Universal Hip Hop Parade

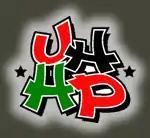
Universal Hip Hop Parade logo

The Universal Hip Hop Parade (UHHP) is an annual cultural event held in the historically Black neighborhood of Bedford–Stuyvesant, Brooklyn, New York City, on the Saturday before the anniversary of Marcus Garvey's birthday each August 17. The parade is a reminder that Marcus Garvey himself also used popular culture as a tool to empower people and encouraged the growth of Black institutions.